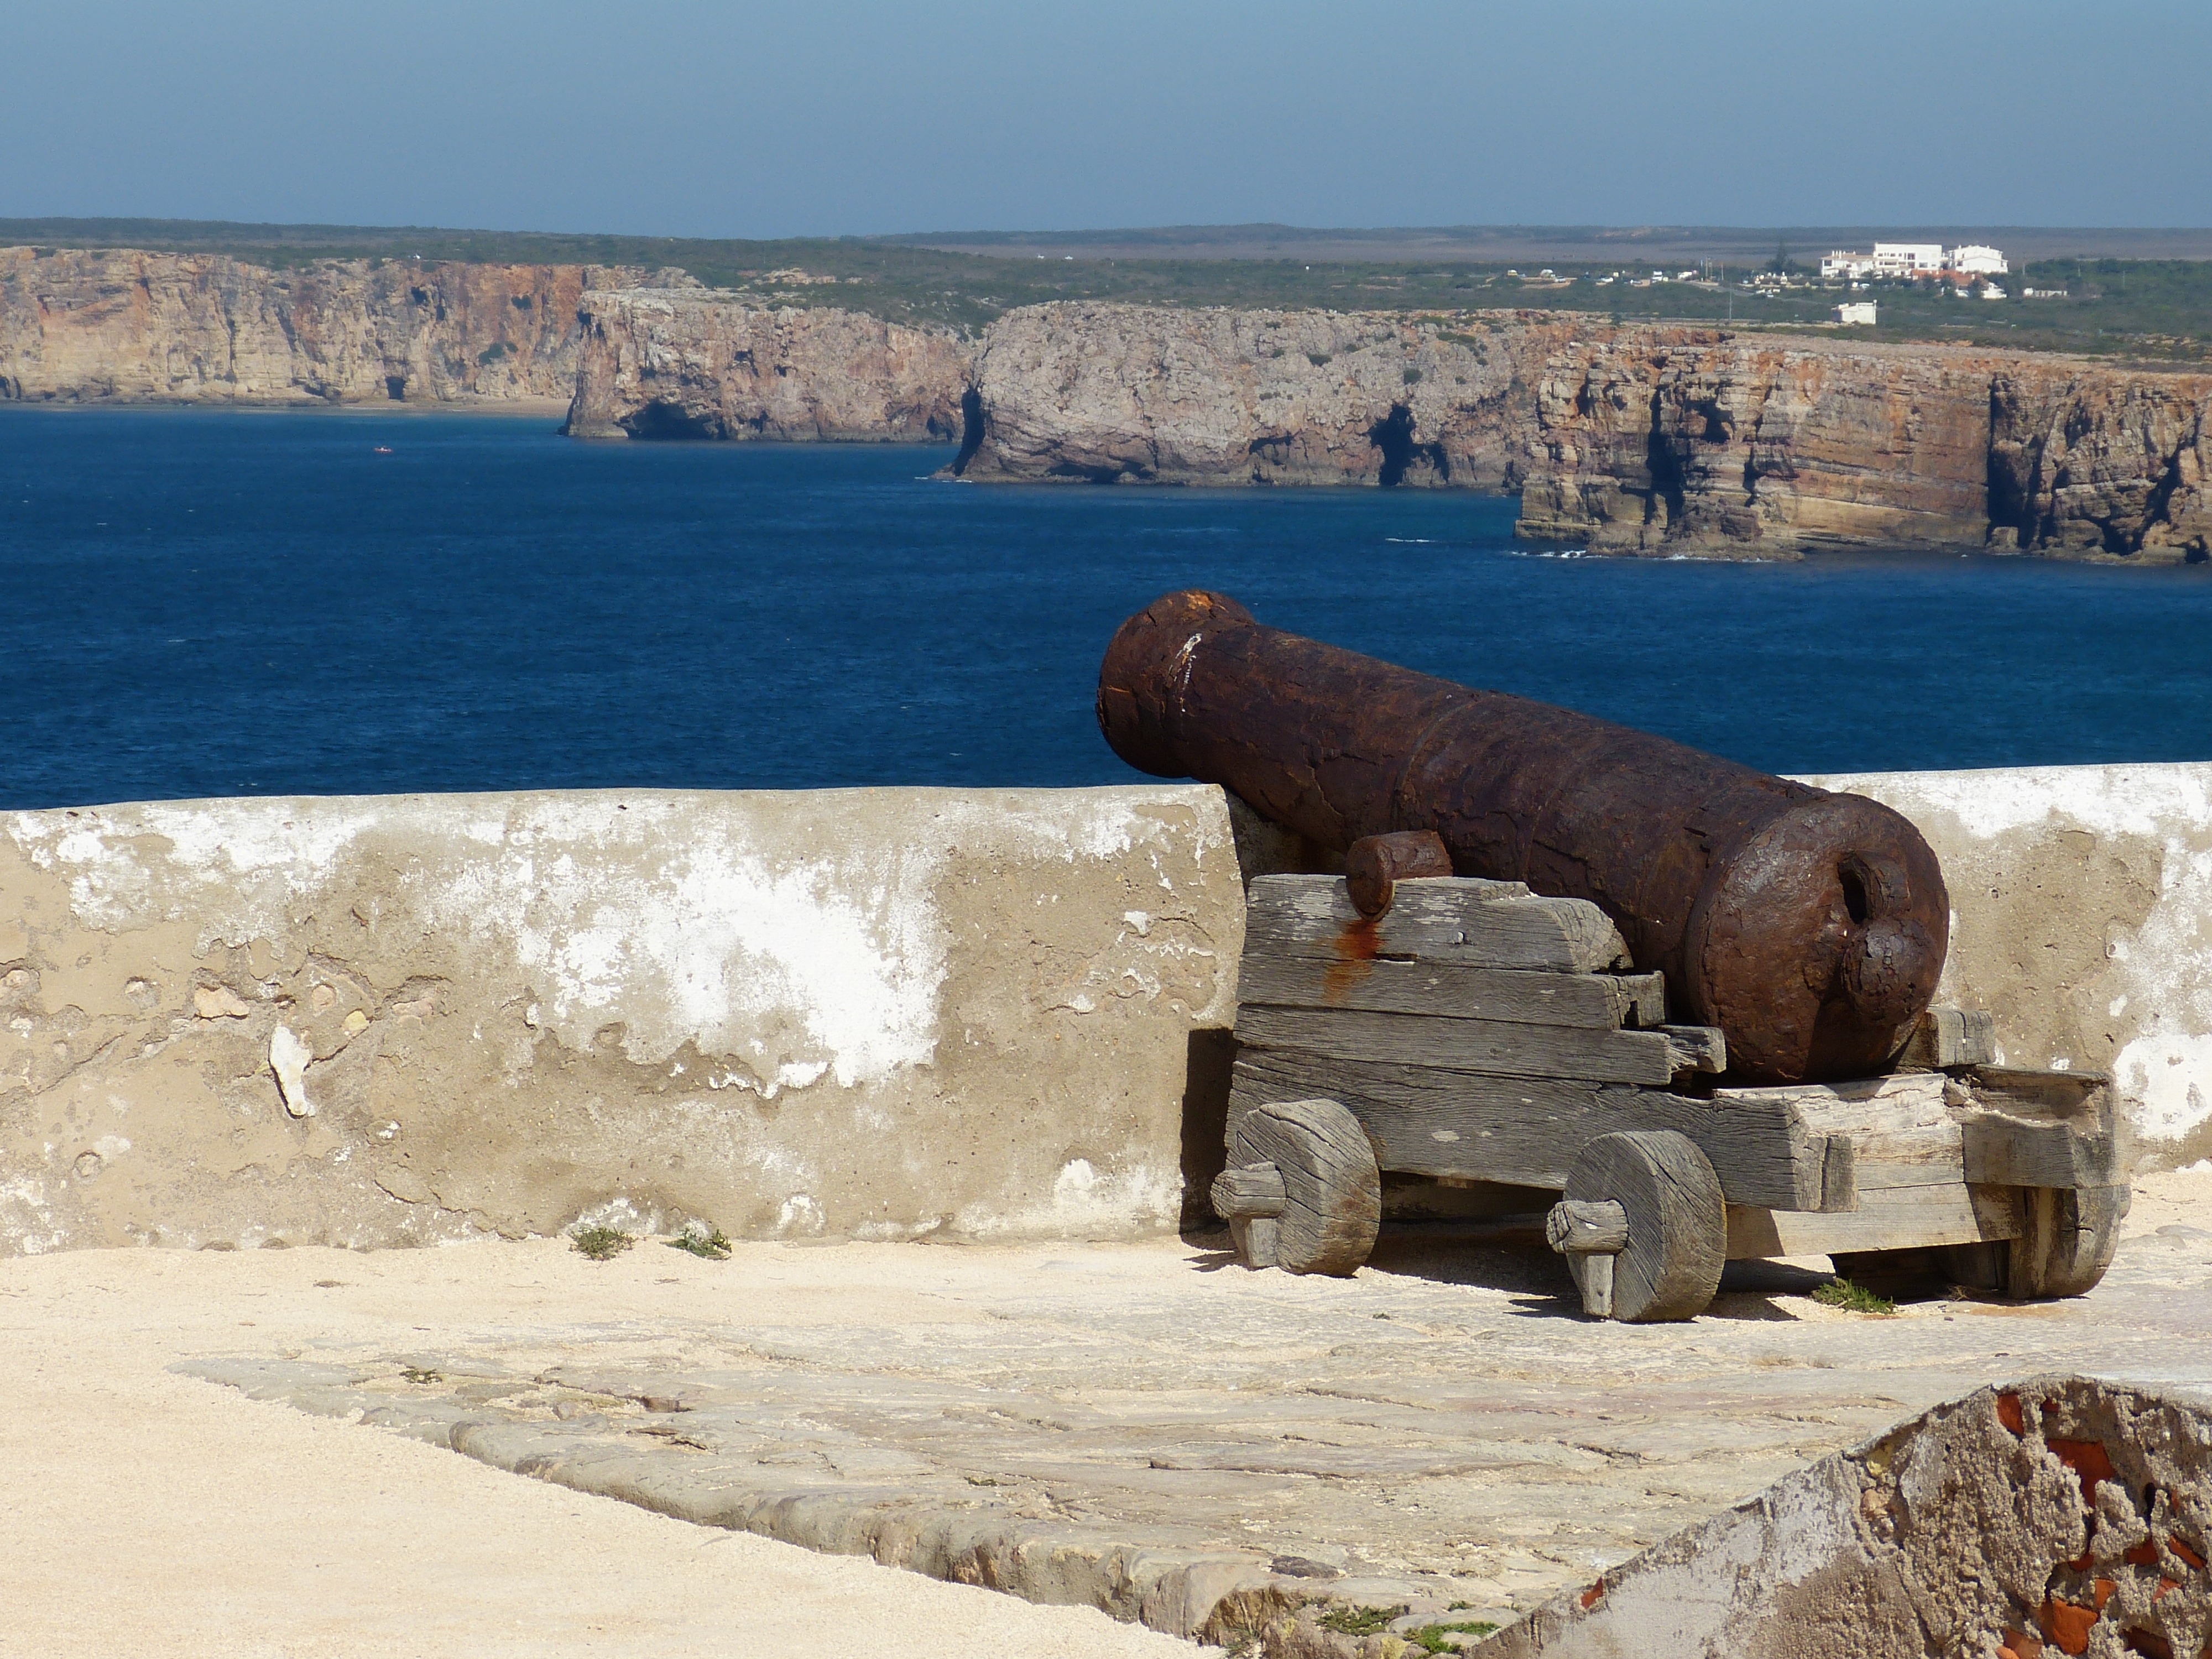
beach, sea, coast, water, nature, sand, rock, ocean, wood, wave, monument, vacation, cliff, holiday, fortification, terrain, sculpture, fortress, temple, gun, outlook, portugal, atlantic, historically, booked, algarve, recovery, ancient history, sagres